Théodore Maunoir

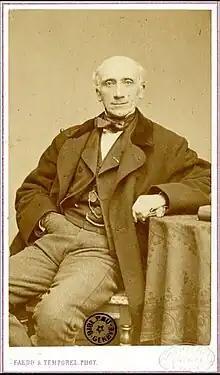
Undated photo of Maunoir

Dr. Théodore Maunoir (1 June 1806 – 26 April 1869) was a Swiss surgeon and co-founder of the International Committee of the Red Cross (ICRC).